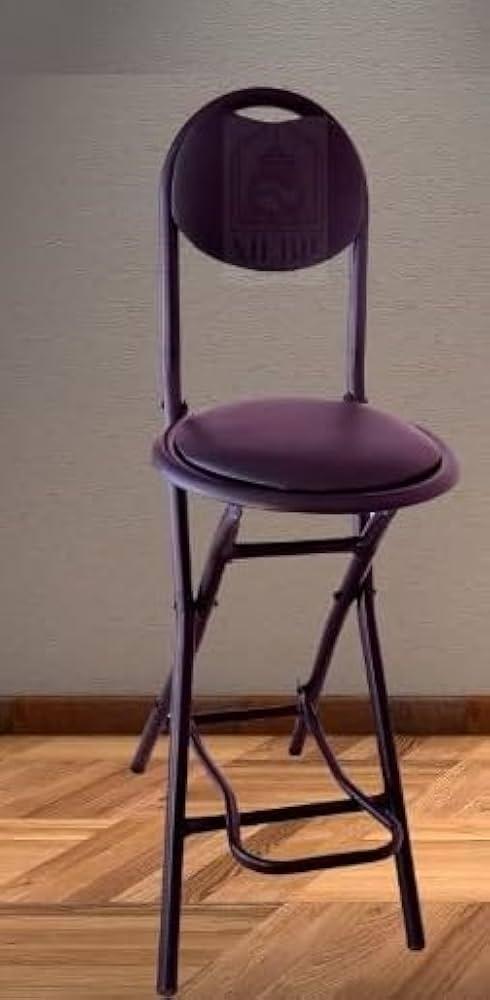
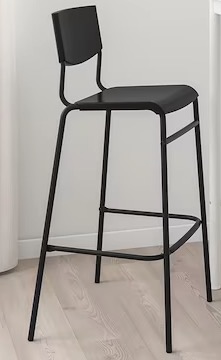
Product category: stool
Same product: no